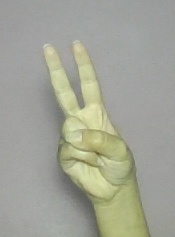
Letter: taa